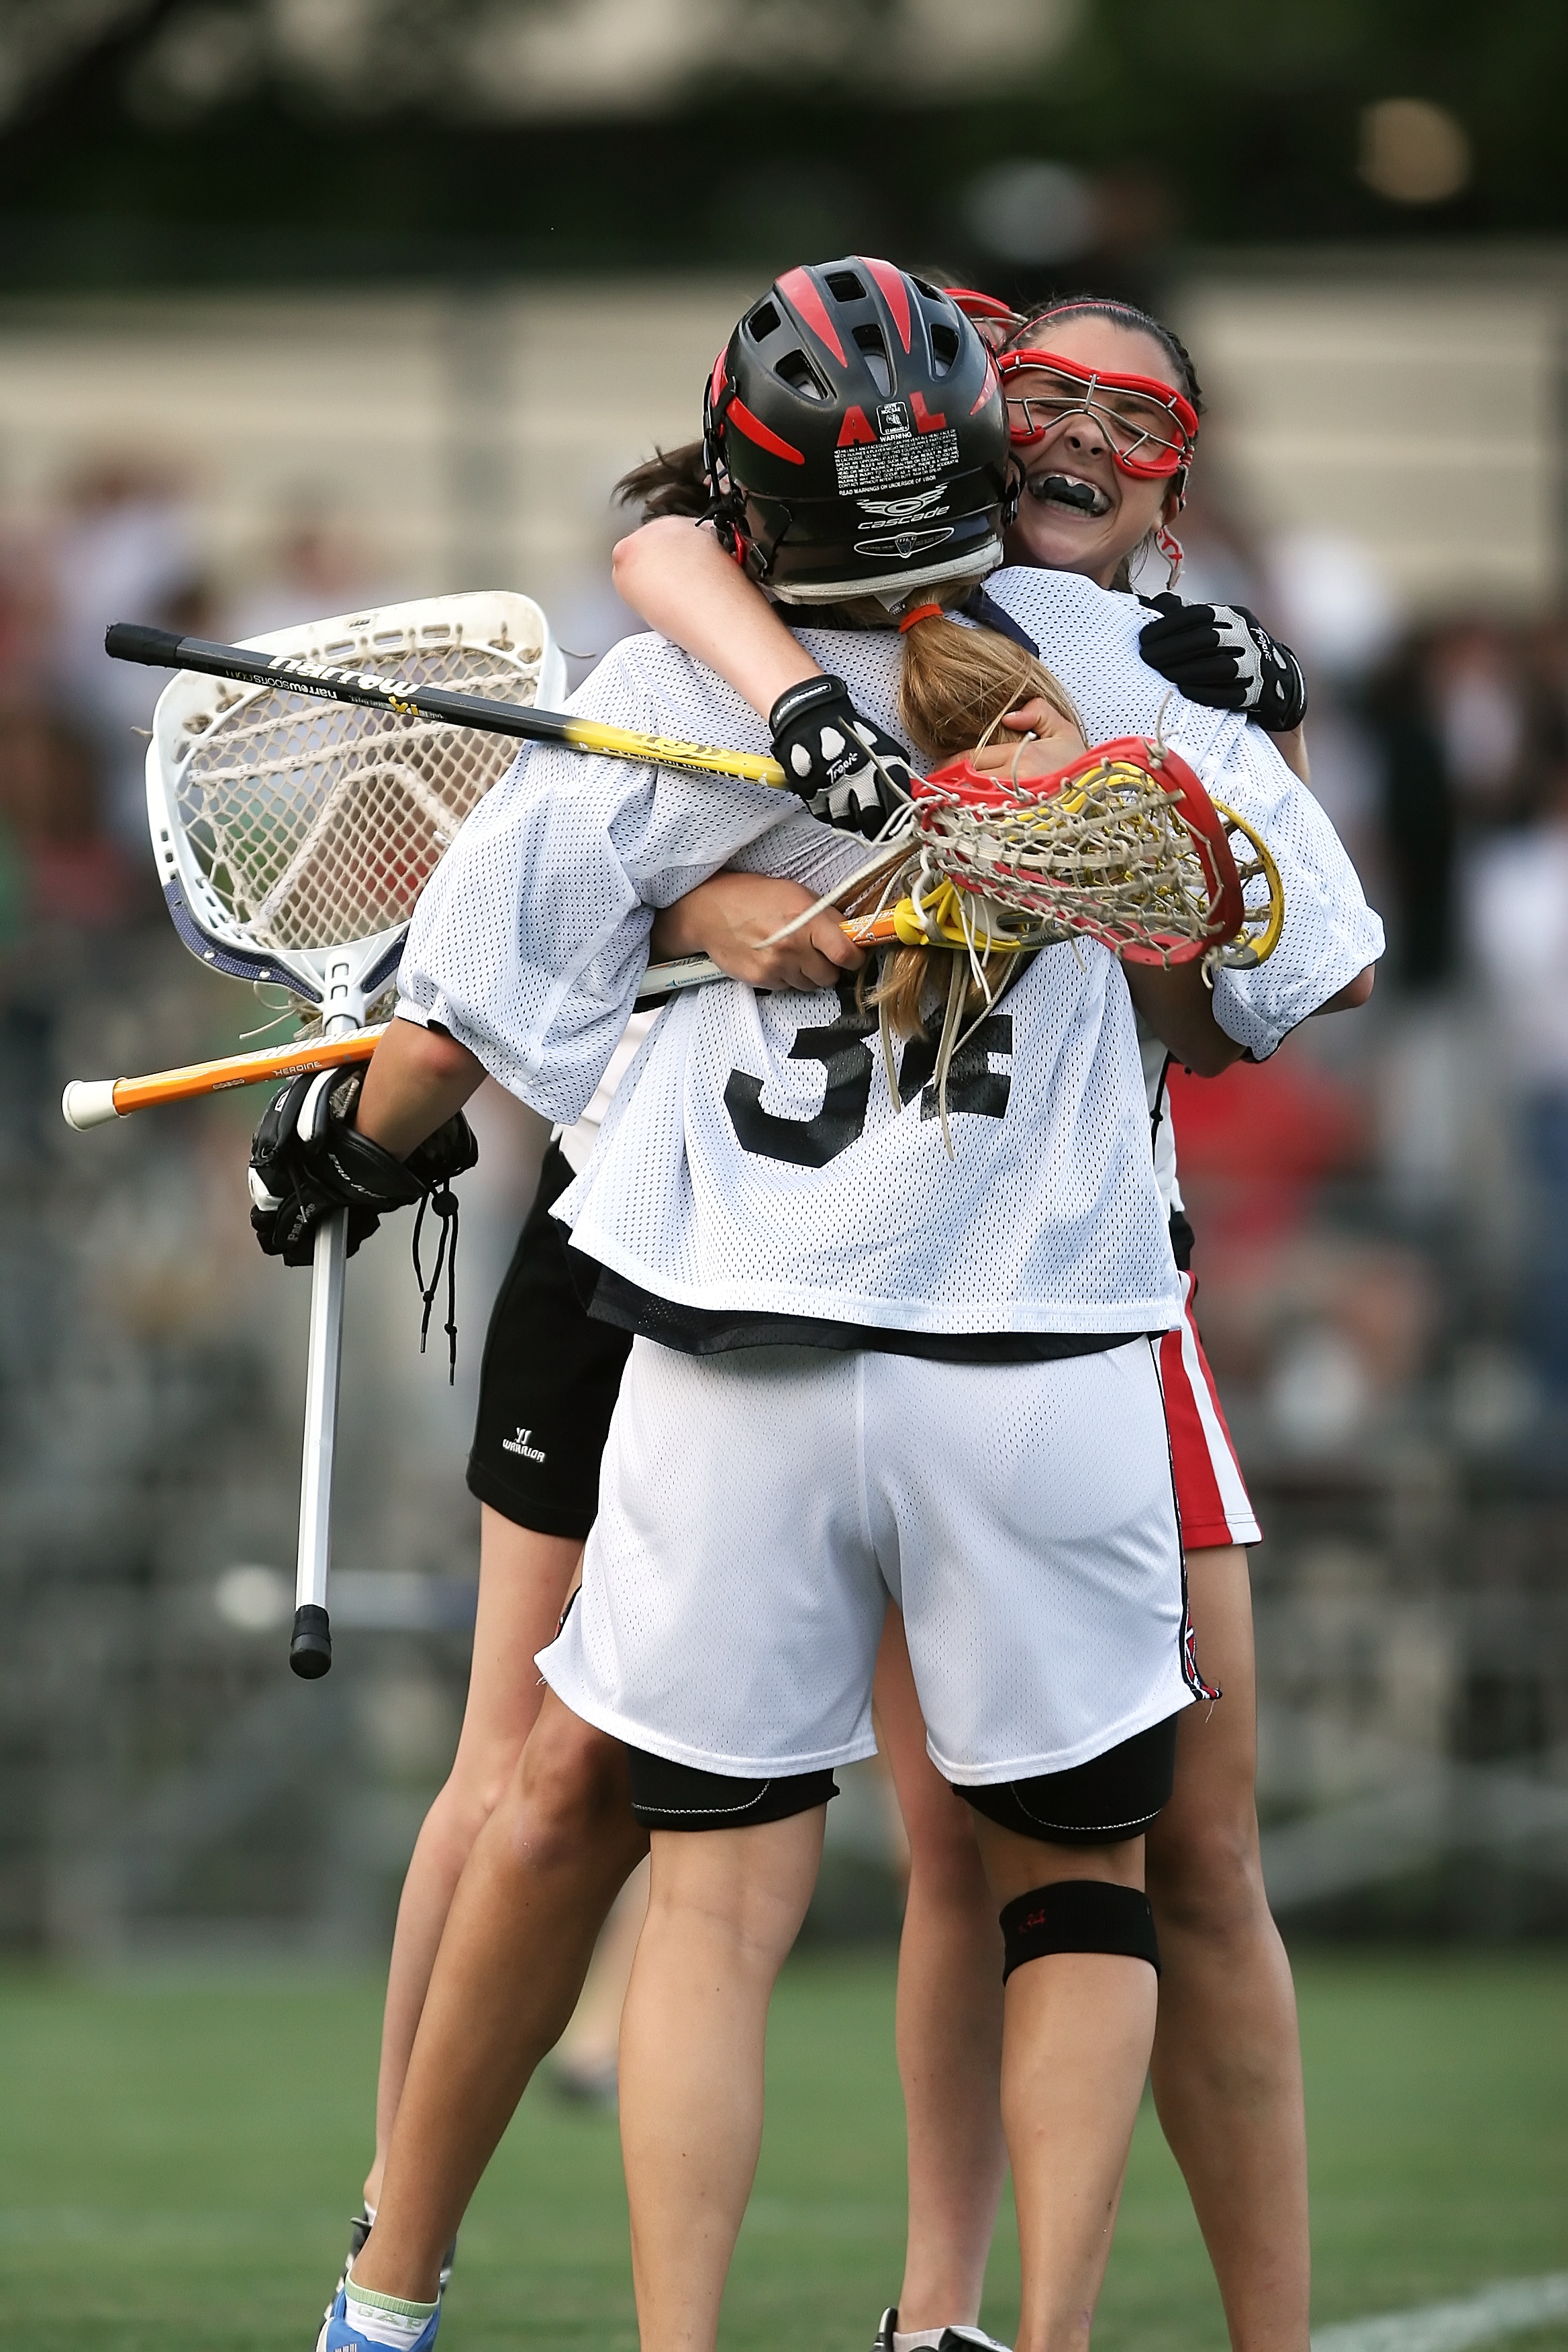
game, female, celebration, action, embrace, competition, girls, women, sports, joy, champs, championship, players, emotions, athletes, tournament, stick, compete, winners, ball game, lacrosse, team sport, champions, competition event, stick and ball games, box lacrosse, stick and ball sports, women's lacrosse